Temple architecture (LDS Church)

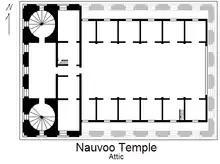
Floor plan of the Nauvoo Temple attic

At the top of the two stairways, opening to a foyer, was the attic floor. The attic was not built of limestone but of wood. The west end of the temple was a flat-roofed section that supported the tower. The rest of the attic was a pitched-roof section running the length of the temple. The area was illuminated by six windows along the foyer's west wall. Outside windows also provided light along the north and south sides. The roof had four octagonal skylight windows to provide light to the interior rooms, in addition to a twenty-foot arched window.